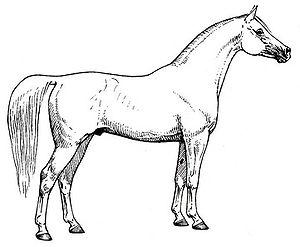
Le morphotype idéal d'un cheval shagya, tel que défini par l'ISG
Le shagya, arabe shagya ou shagya arabe est une race de chevaux de selle à sang chaud et à la robe généralement grise, originaire de l'actuelle Hongrie et très proche du pur-sang arabe. Créée à partir de 1789 au haras de Bábolna pour remonter les armées de l'empire dont les besoins en cavalerie étaient immenses, la race connut un grand succès durant tout le XIXᵉ siècle où elle fut la monture exclusive des hussards de l'Empire d'Autriche et de l'Autriche-Hongrie, puis elle faillit disparaître à plusieurs reprises au XXᵉ siècle et notamment pendant les deux guerres mondiales et dans les années 1970 où bon nombre de ces chevaux furent envoyés à l'abattoir. La race reste depuis assez rare. Des passionnés et des associations se sont mobilisés pour sa sauvegarde et on trouve aujourd'hui quelques milliers de shagyas à travers le monde, ce cheval est même devenu la race la plus populaire de Hongrie. En France, ce cheval fut reconnu comme une race étrangère par les haras nationaux dès 1989 mais ses éleveurs sont encore peu nombreux.